Yamilé Aldama

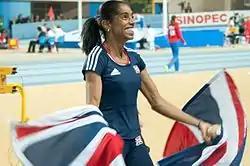
Aldama at the 2012 World Indoor Championships in Istanbul.

Yamilé Aldama Pozo (born 14 August 1972) is a Cuban-born triple jumper. She represented Cuba until 2003, Sudan from 2004 to 2010, then Great Britain from 2011 onwards. A four-time Olympian (2000–12), she won a silver medal at the 1999 World Championships and a gold medal at the 2012 World Indoor Championships.